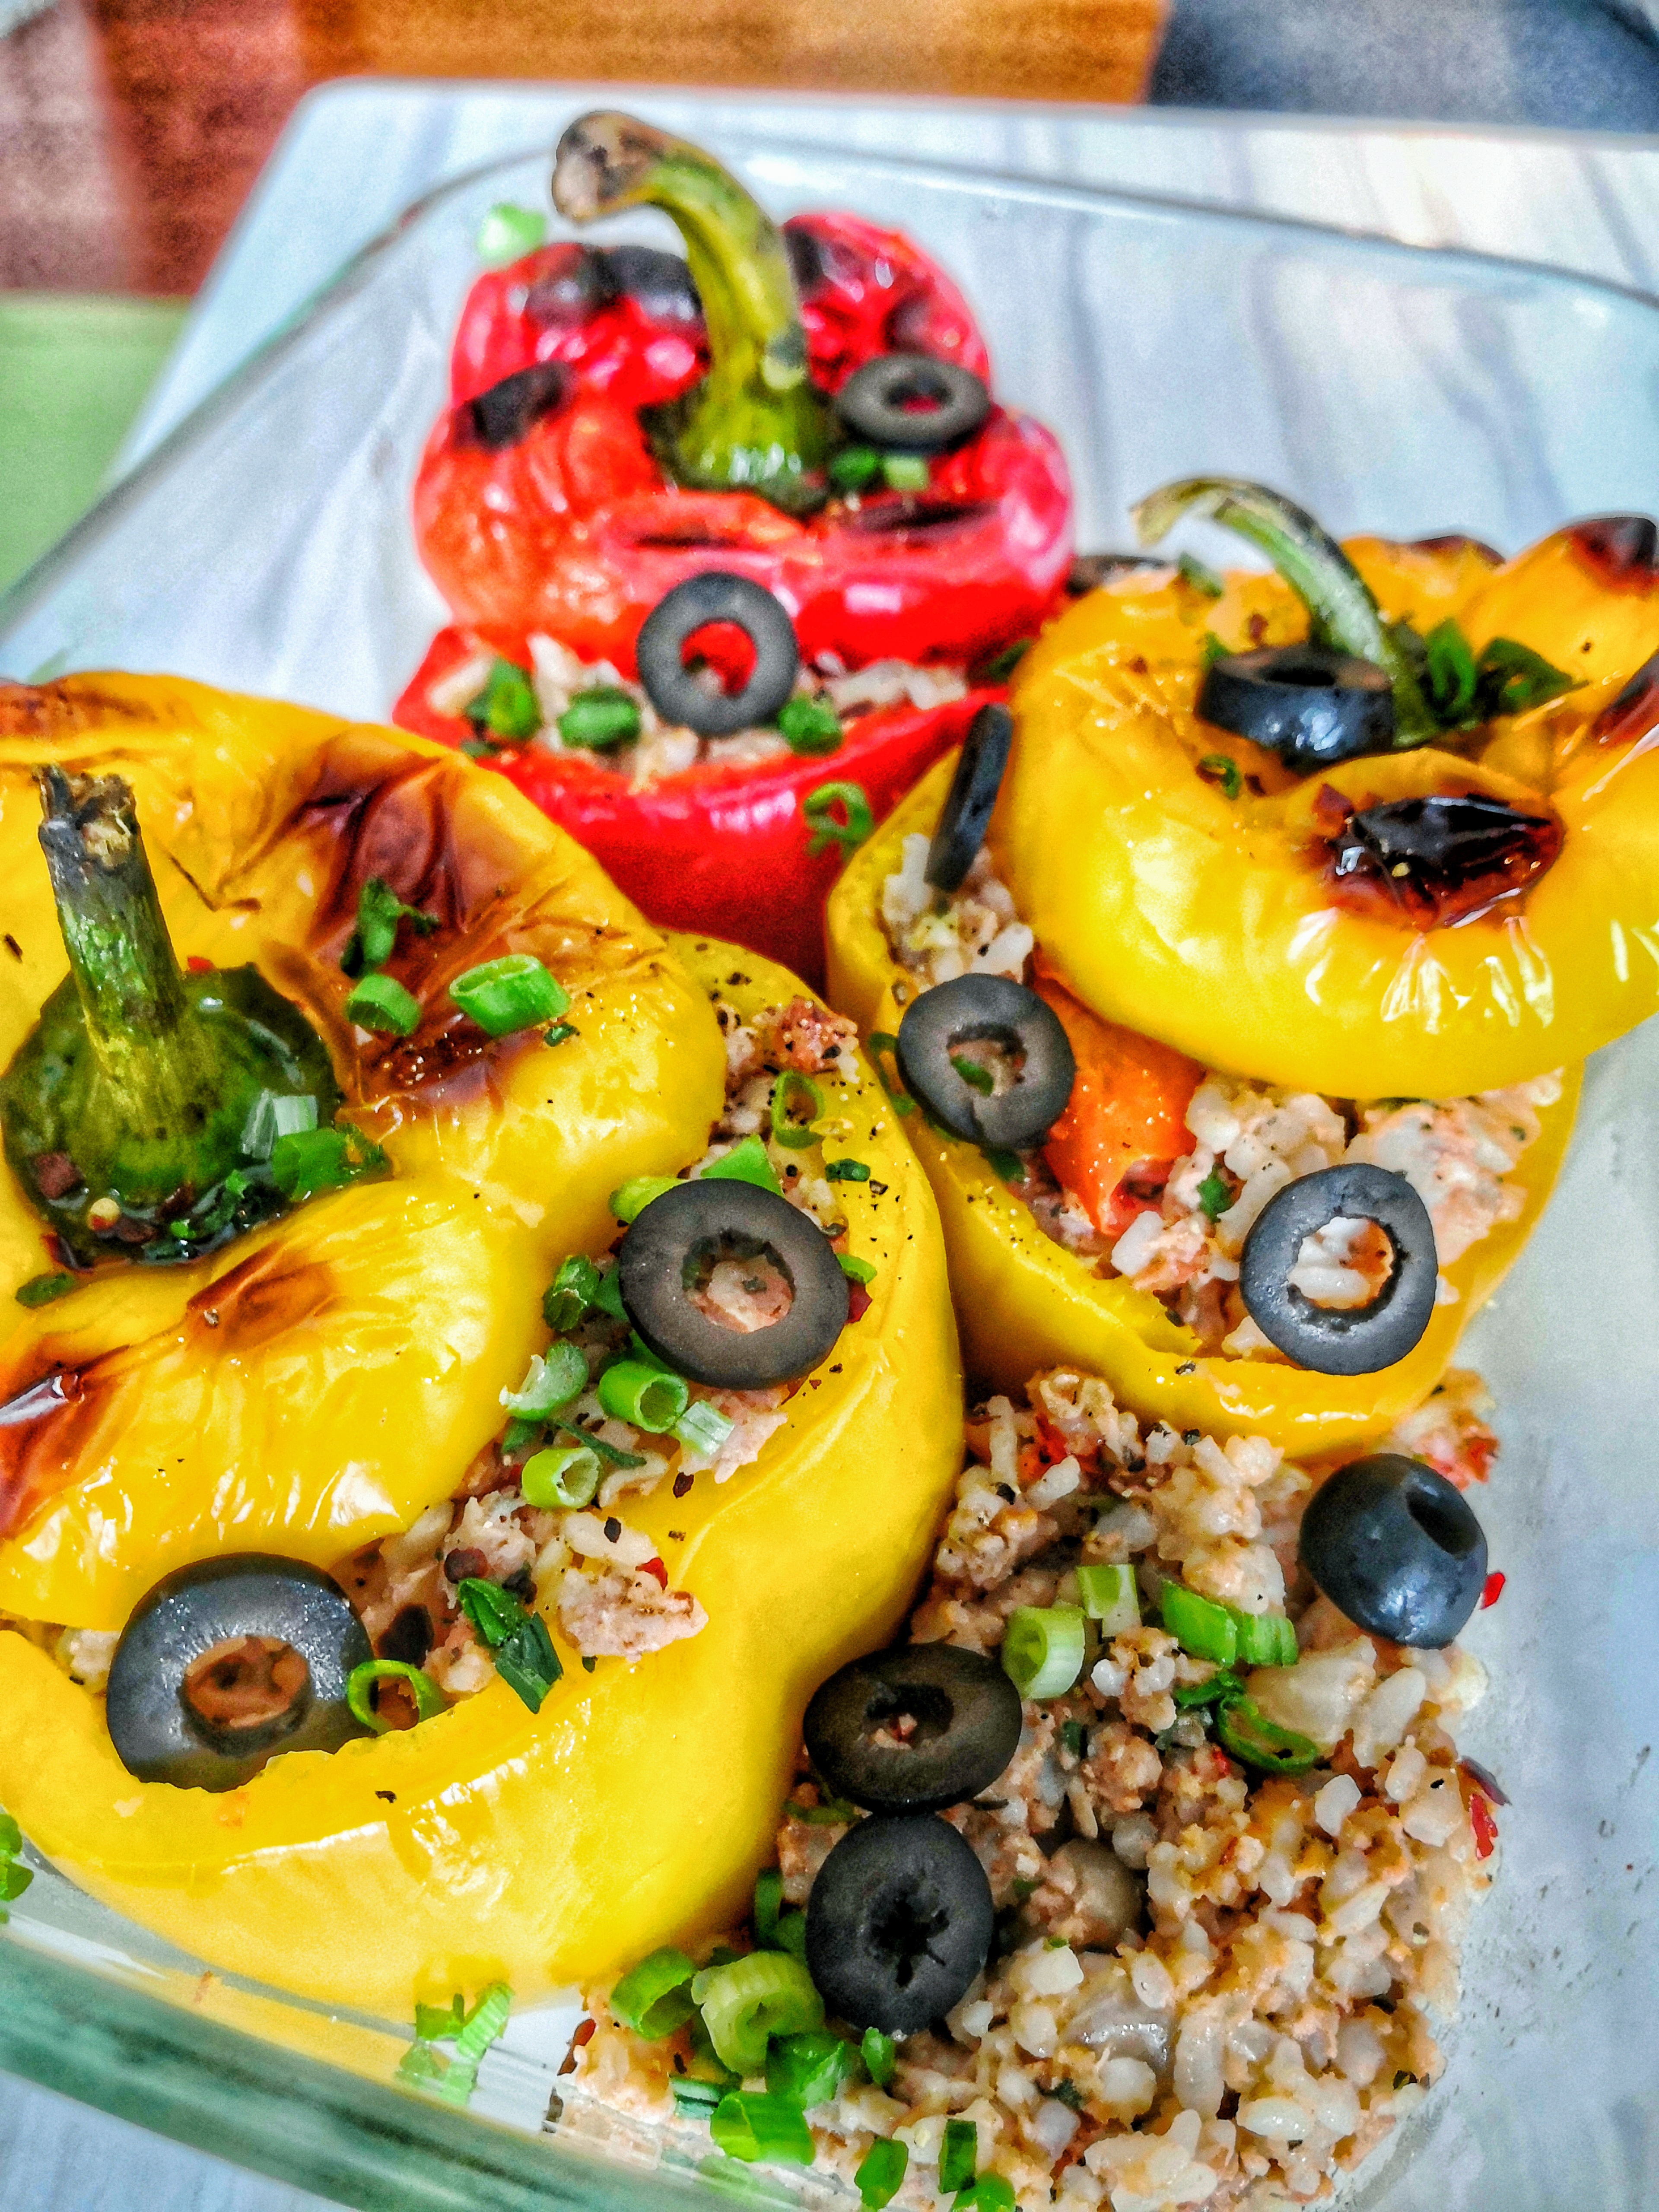
dish, food, stuffed peppers, ingredient, cuisine, bell pepper, bell peppers and chili peppers, produce, vegetarian food, Punjena paprika, vegetable, recipe, vegan nutrition, capsicum